Centro Fotográfico Manuel Álvarez Bravo

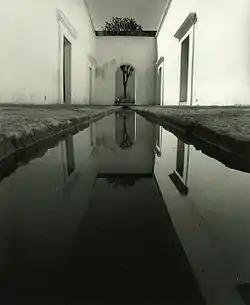
View of the Centro Fotográfico Álvarez Bravo.

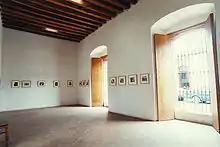
Exhibition gallery at the centre.

The Centro Fotográfico Manuel Álvarez Bravo is a photographic exhibition centre in the city of Oaxaca, Mexico.